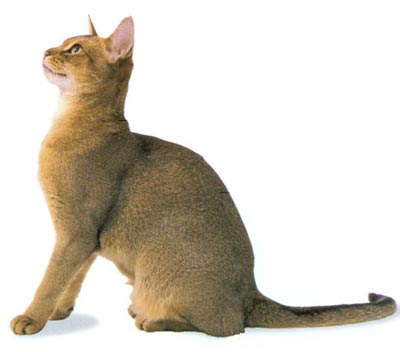
Animal: cat
Breed: abyssinian